Morgan 3-Wheeler

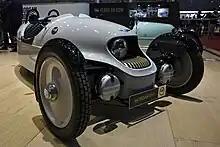
Morgan Threewheeler EV3 at Geneva Motor Show, 6 March 2018

Morgan was working on an electric prototype version of the Three Wheeler called the “EV3”. The electric motor was rated at 101 bhp, and was estimated to produce 150 miles of range (240 km) with a 20 kWh lithium-ion battery. Production of the EV3 was cancelled in late 2018.